The Firesign Theatre

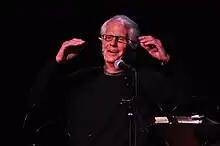

Phil Austin (born under the fire sign Aries in Denver, Colorado on April 6, 1941; died June 18, 2015), was the youngest Firesign. He attended college but never graduated. He was an accomplished lead guitarist, and he was responsible for adding much of the music to Firesign works. He also appeared as an actor and voice actor on television. He used his natural, sonorous baritone voice for Nick Danger, but affected a phony Japanese accent for his "Young Guy, Motor Detective" self-parody of Danger in "Not Insane" and a stereotypical, tough-guy voice and accent for the similar hardboiled detective Dick Private in "Roller Maidens From Outer Space". He also could do an old-man voice as Doc Technical in the "Dear Friends" radio "Mark Time" episode, and he applied his impersonation of Richard Nixon as presidents in several Firesign and solo works ("Bozos", "How Time Flys", "Roller Maidens", and "Everything You Know Is Wrong"). He also did an Elvis Presley impersonation singing the news in the "Roller Maidens" track "The Bad News".